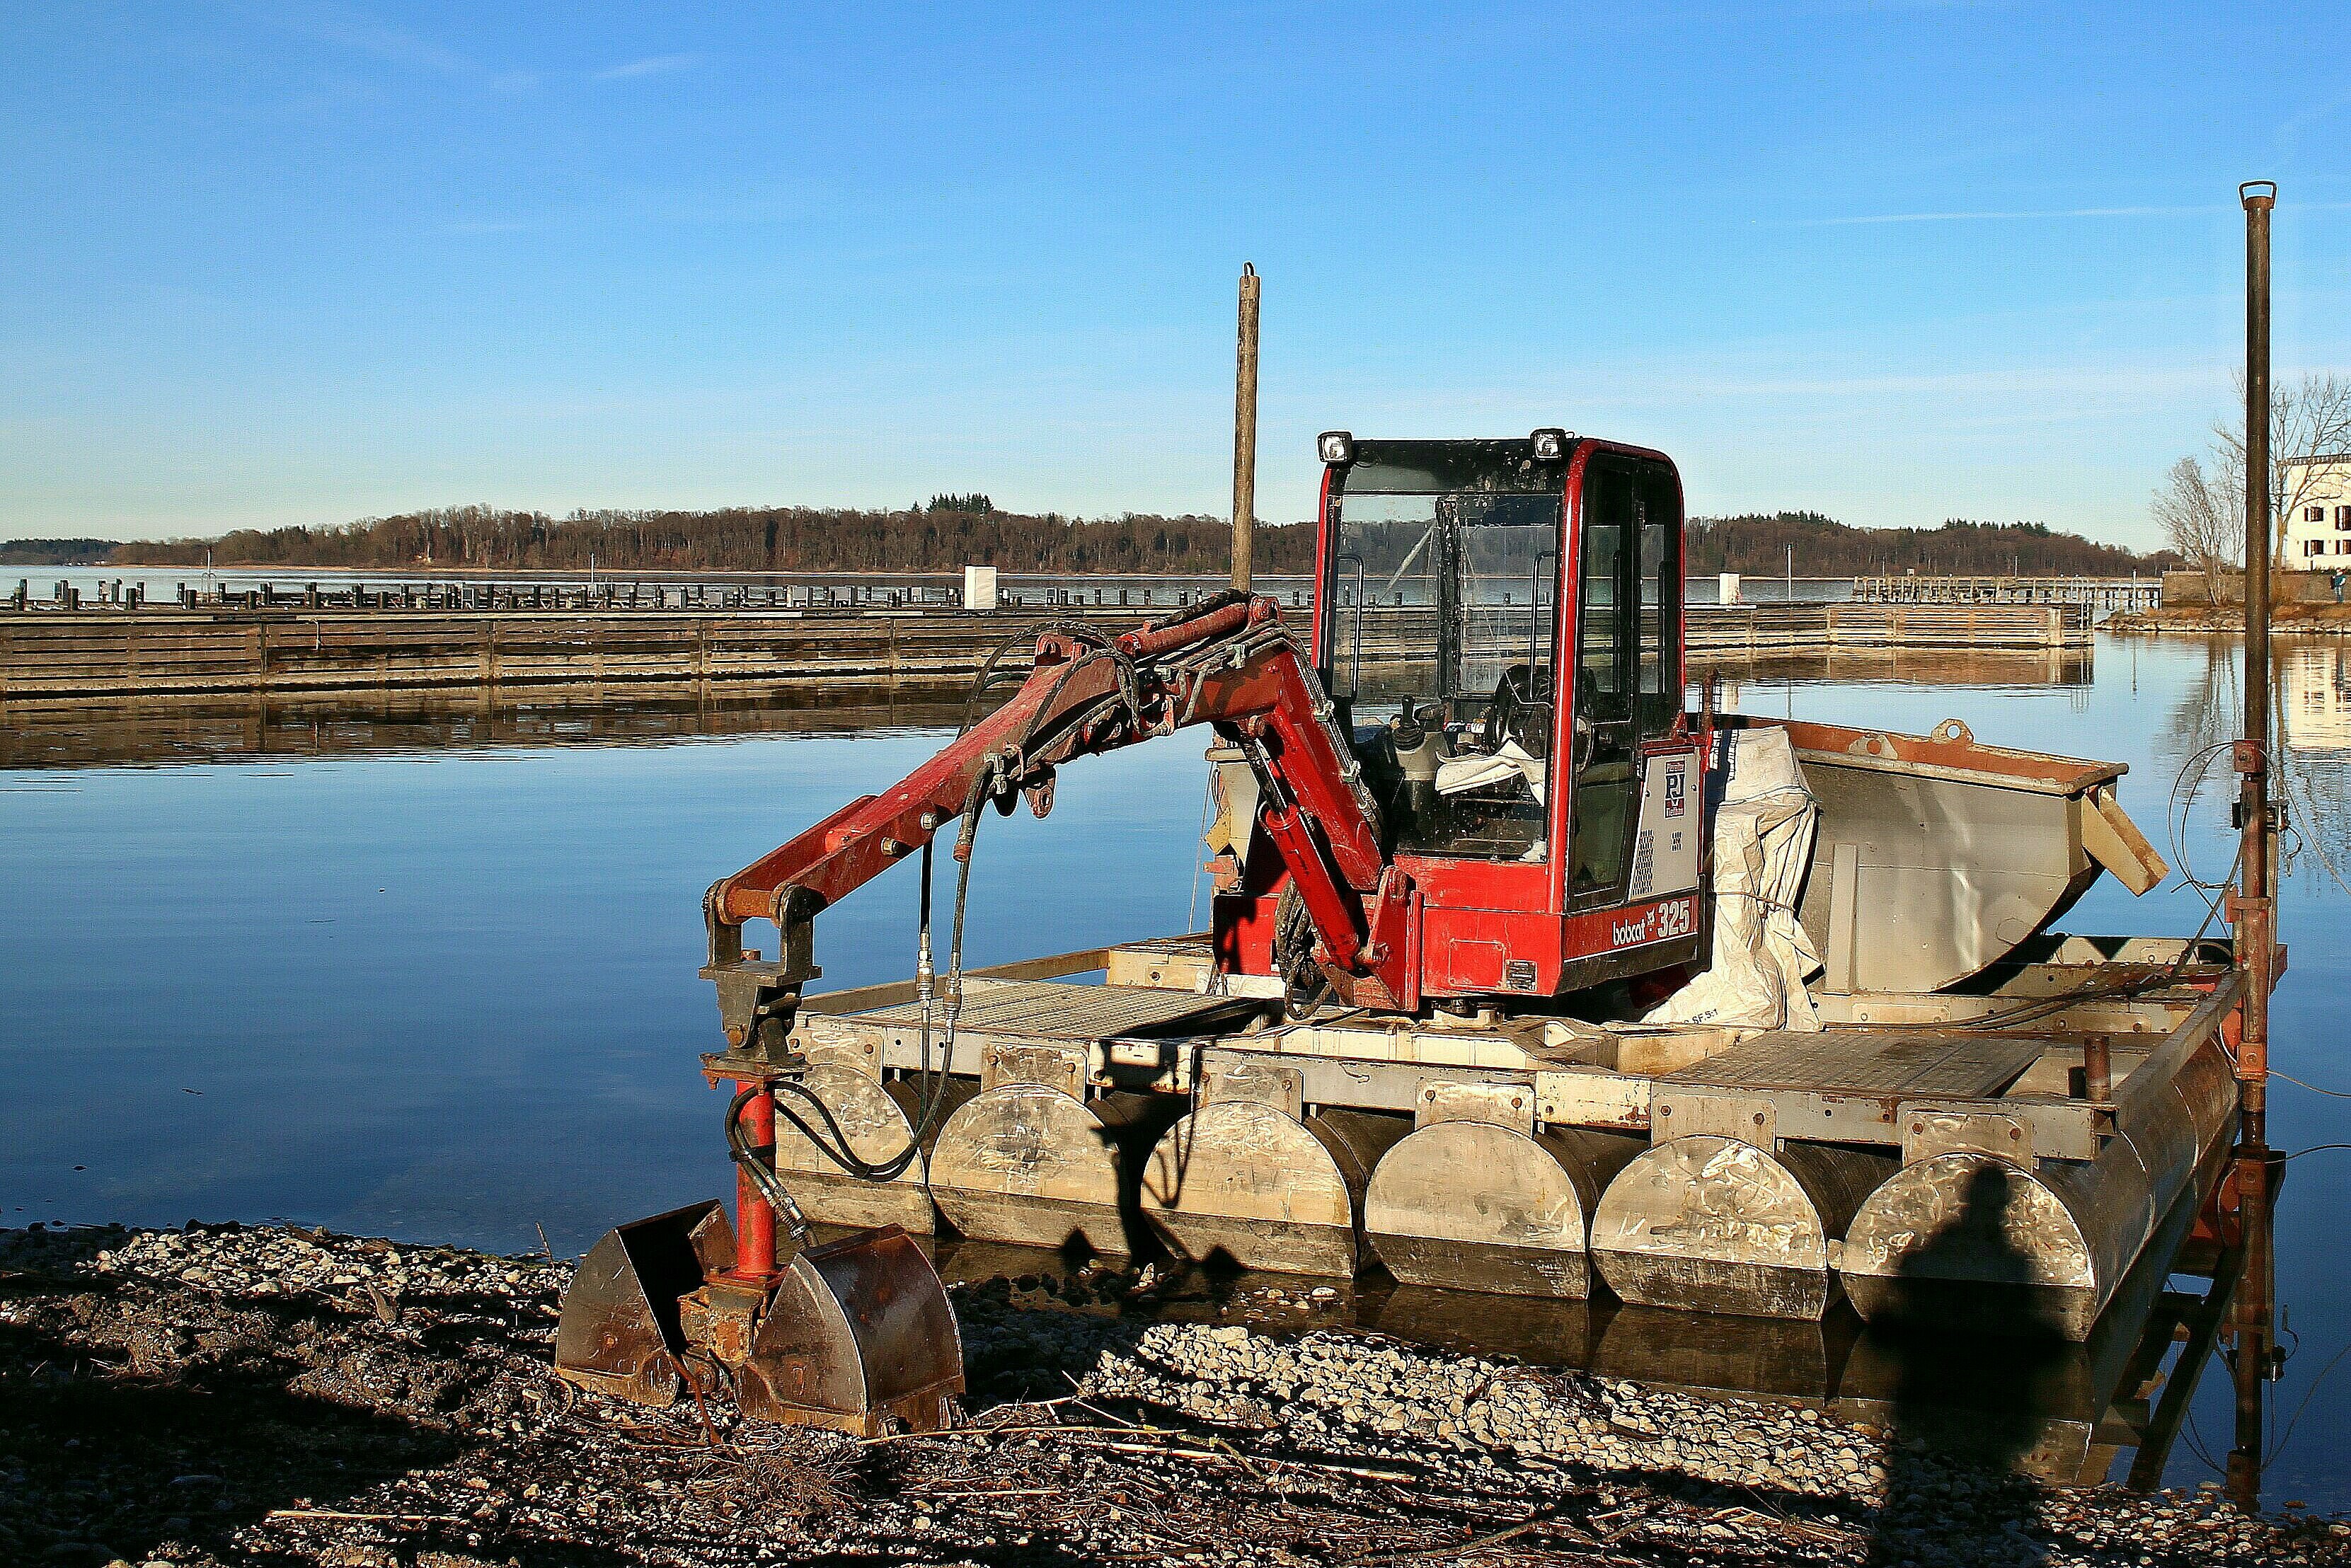
water, sand, transport, vehicle, pebble, port, waterway, site, excavators, construction machine, dredging, backhoe bucket, excavator buckets, construction equipment, dredgers, water construction vehicle, dredger